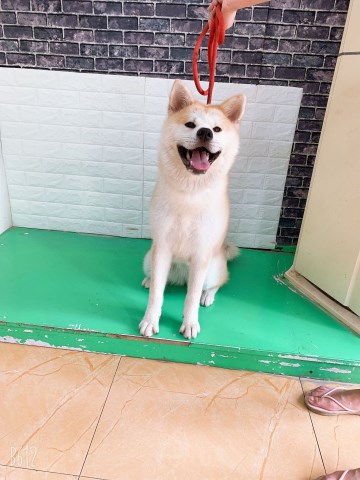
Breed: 1043-n000001-Shiba_Dog